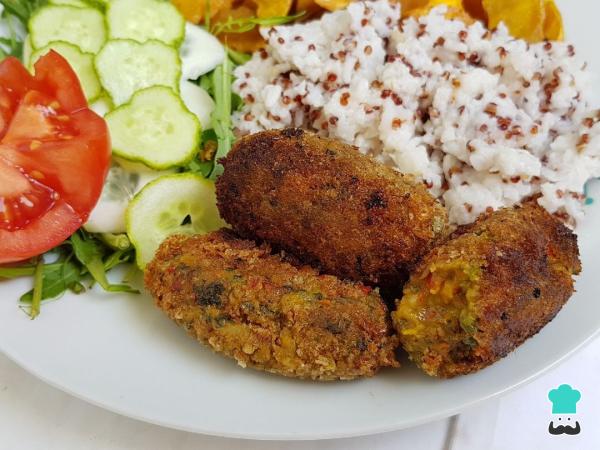
2Puedes servir la receta de croquetas veganas de verduras acompañadas de arroz blanco o una ensalada de quinoa y verduras. Visita mi blog Vegspiration y prepara una salsa vegana.